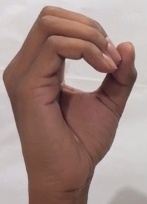
ASL sign: O